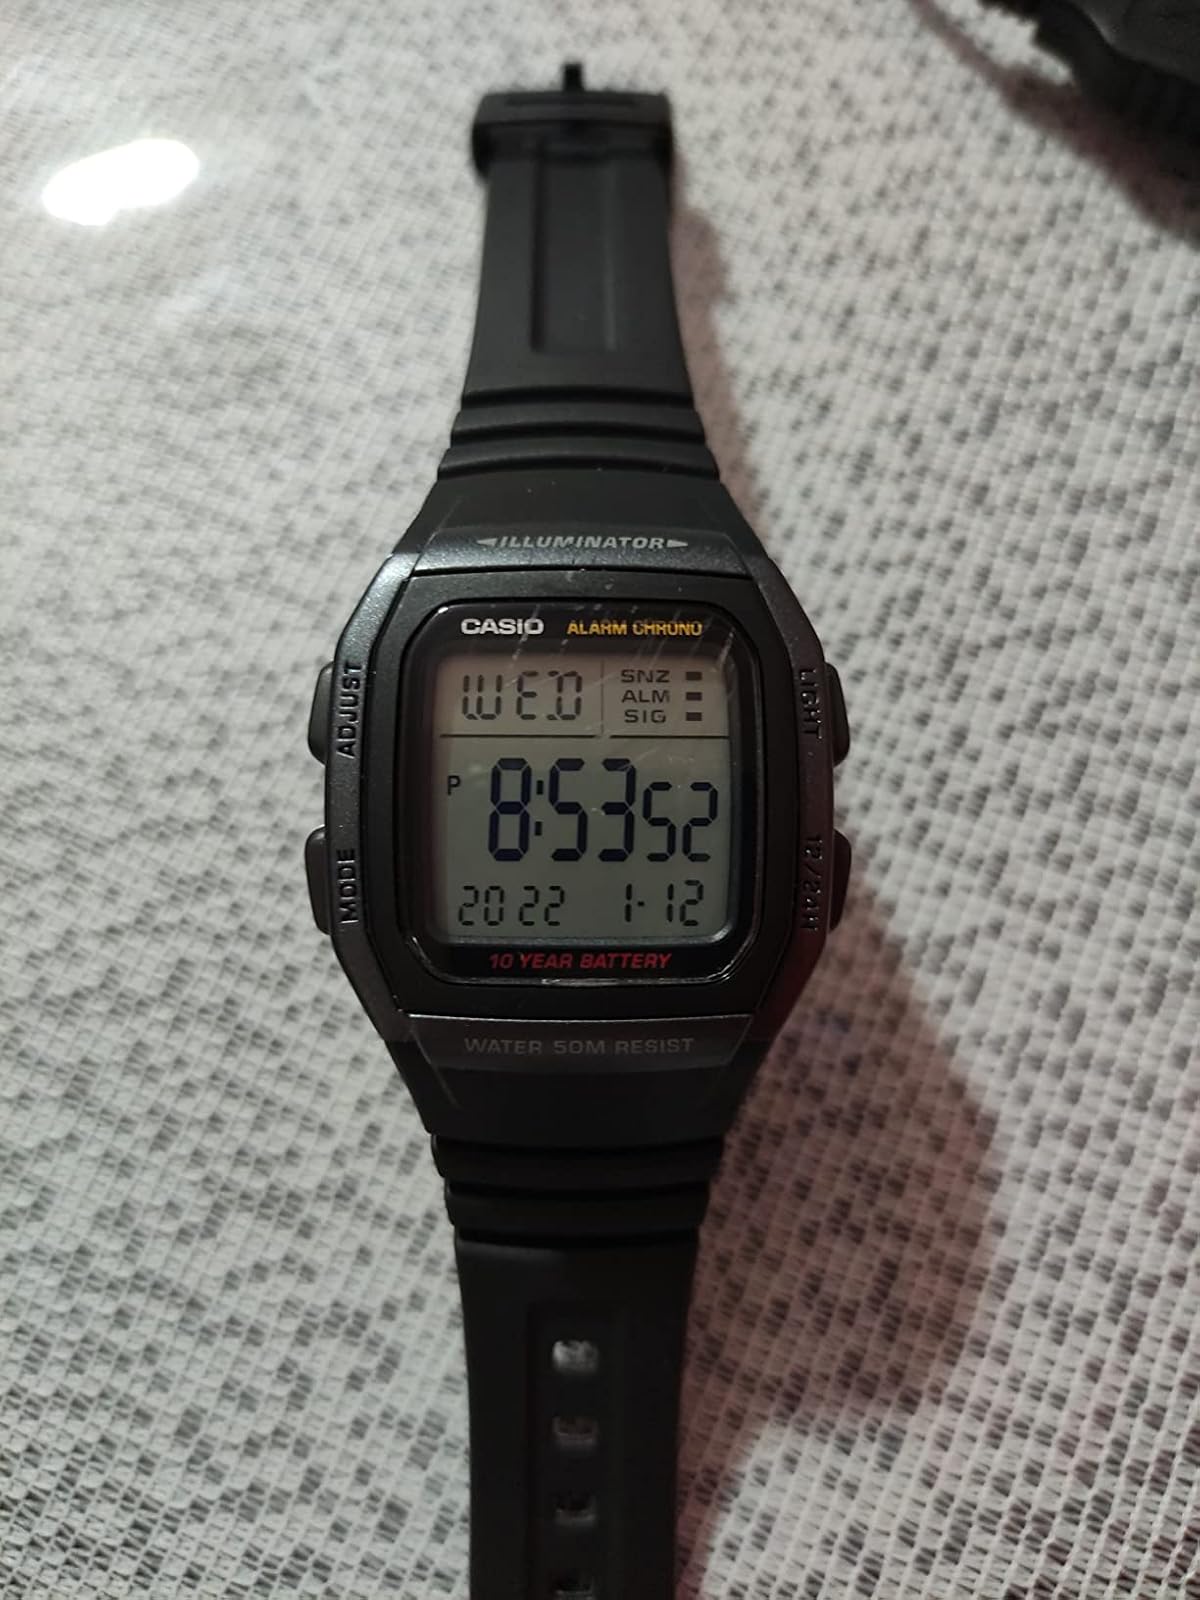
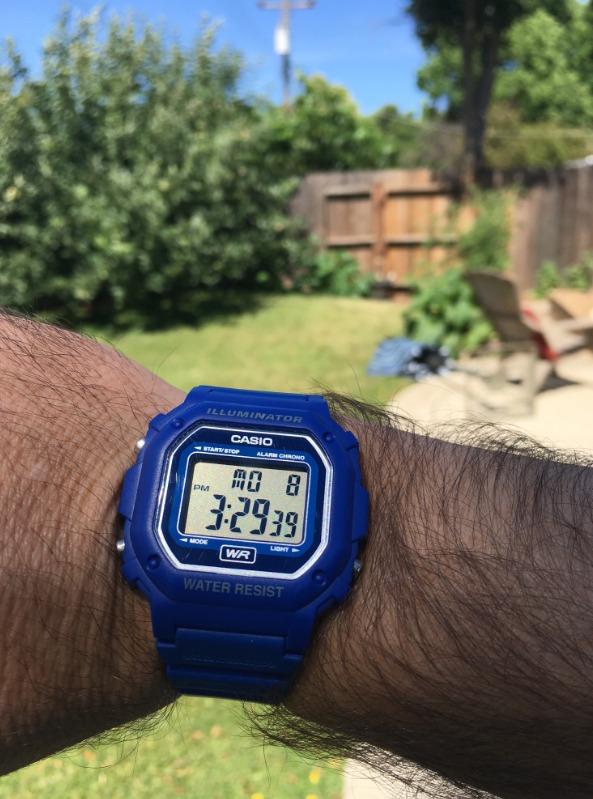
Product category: accessories_watch
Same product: no